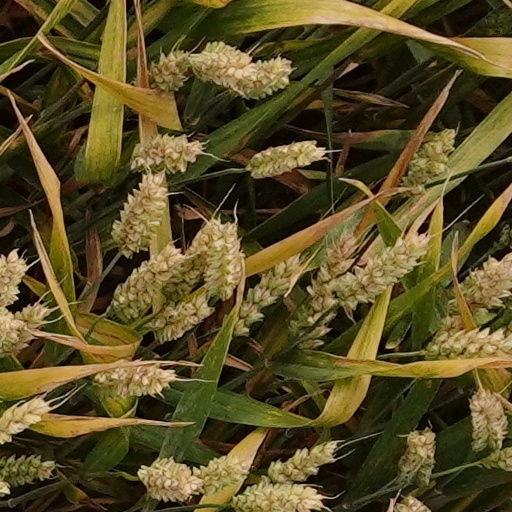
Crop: wheat